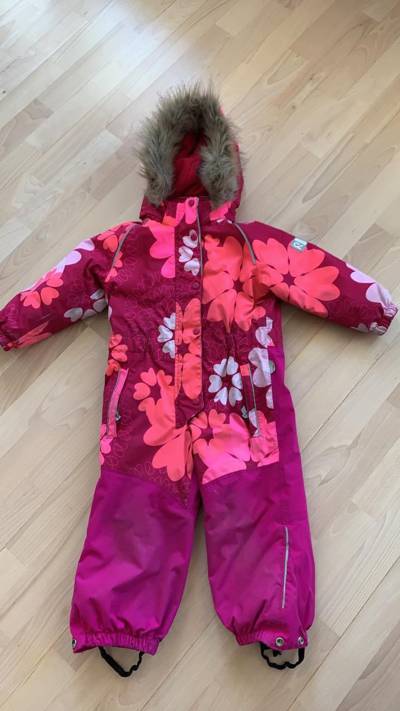
Waste category: clothes